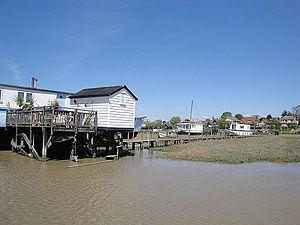
Mersea Island, prononcé en anglais : [mɜʳzi], est une île du le comté d'Essex, en Angleterre, dans les estuaires de la Blackwater et de la Colne, au sud-est de Colchester.